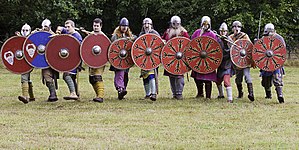
Vikingetidens rustning og våben / Skjolde
En skjoldmur.
Vikingetidens rustning og våben er den militærteknologi, som vikingerne benyttede sig af fra slutningen af 700-tallet til midt i 1000-tallet i Europa. Viden om den er baseret på få arkæologiske fund, afbildninger og til en vis grad beretninger fra de nordiske sagaer og love, der er nedskrevet i 1200-tallet.